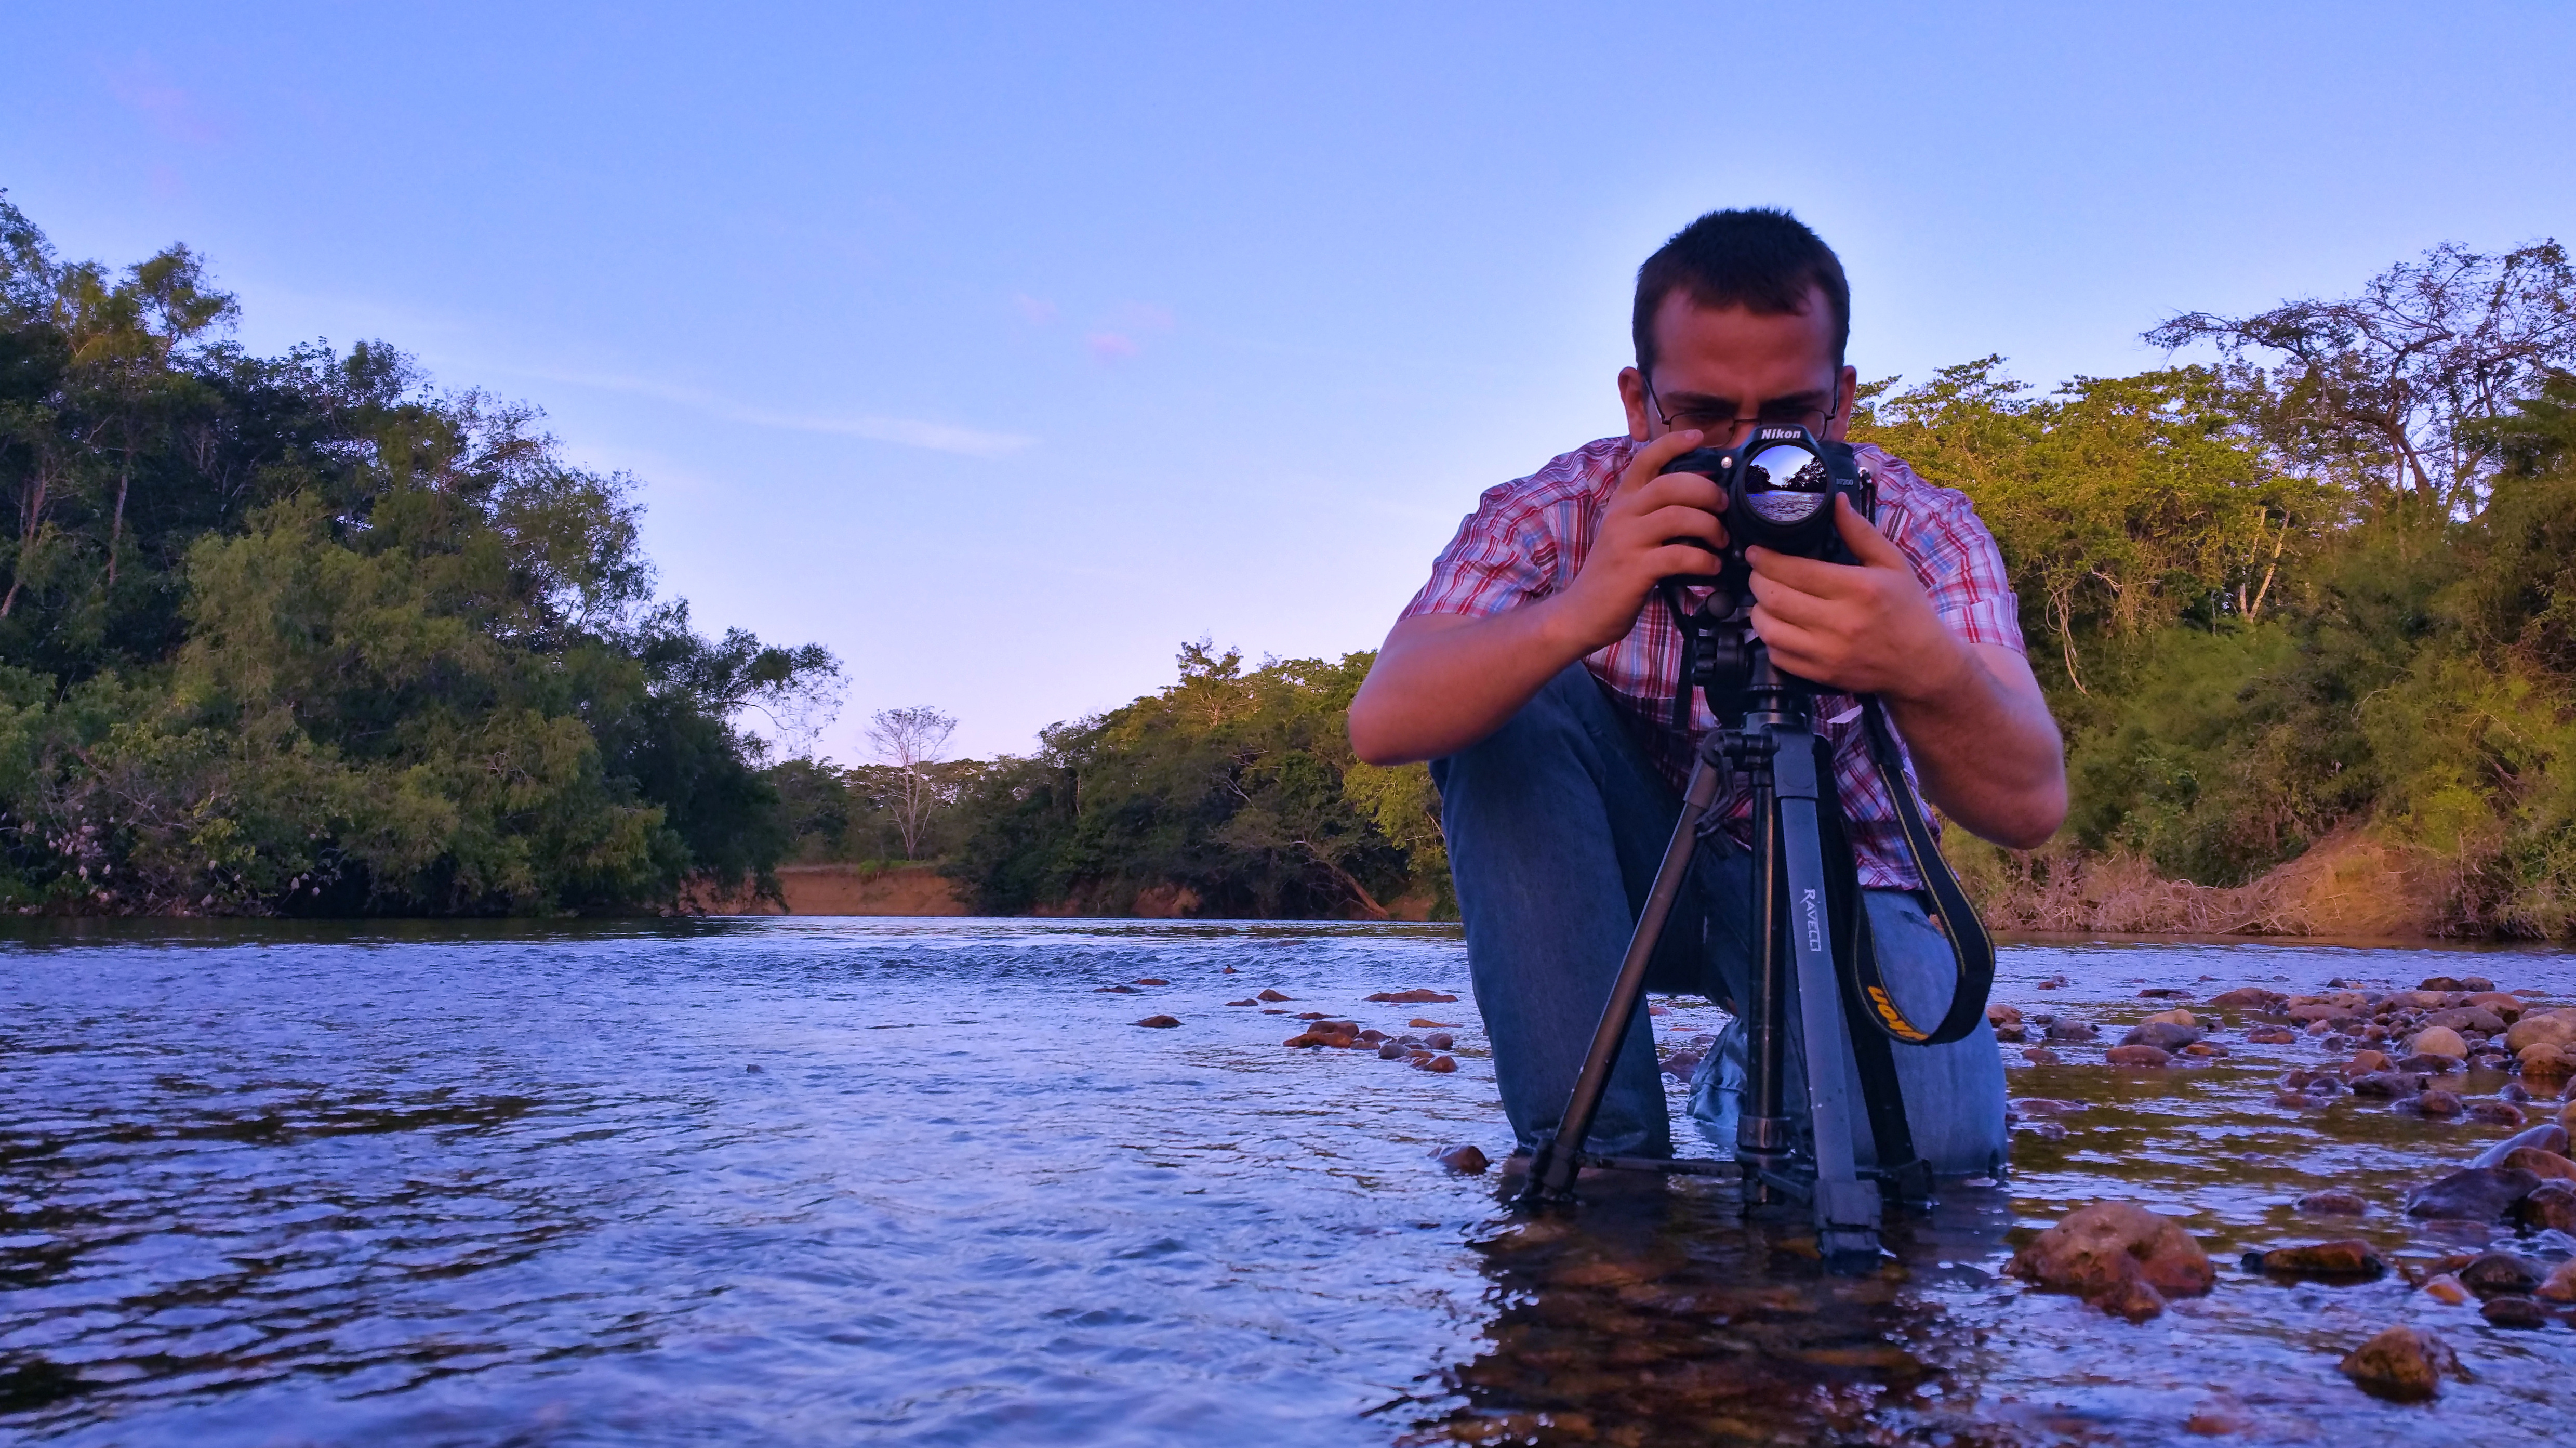
photographer, water, river, camera, tripod, landscape photography, recreation, hobby, nature, outdoors, summer, tree, water resources, watercourse, sky, lake, vacation, plant, tourism, recreational fishing, fun, landscape